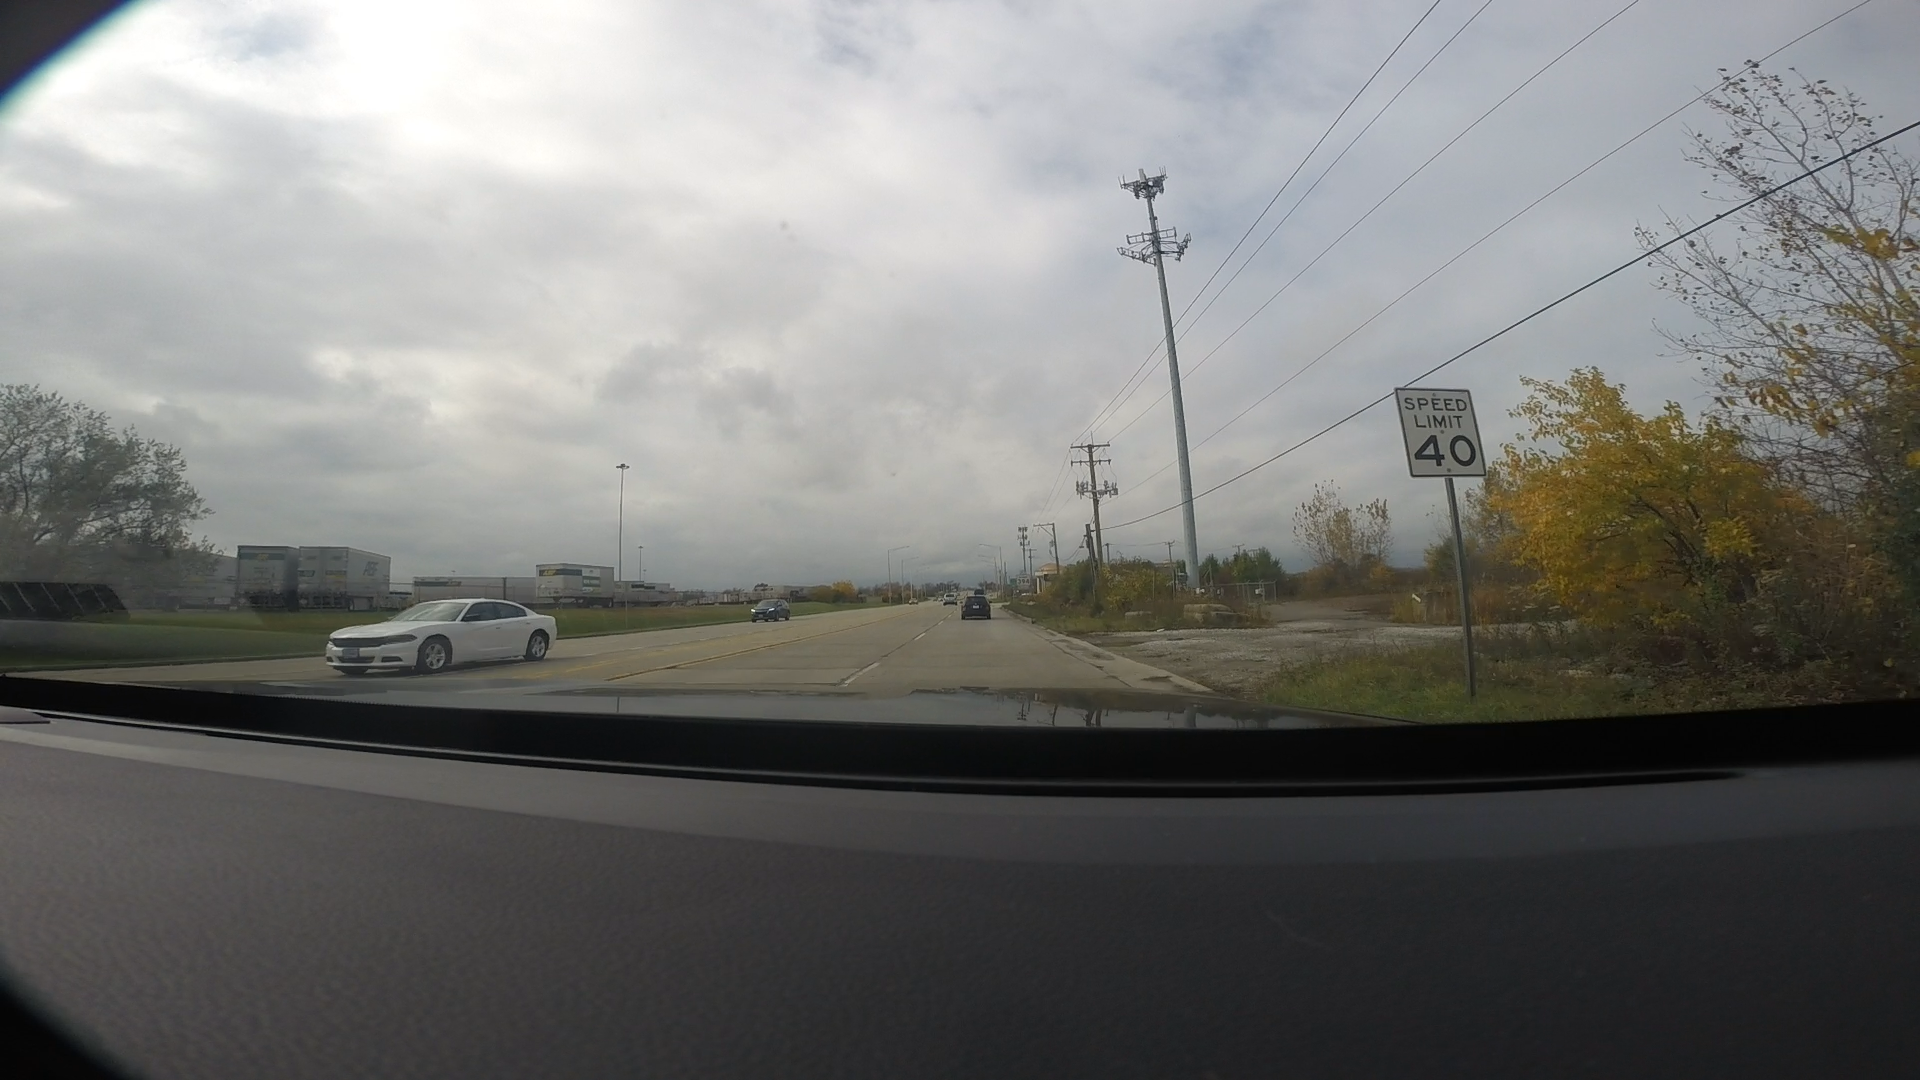
Speed limit sign label: mph40